Mountain View–Los Altos Union High School District

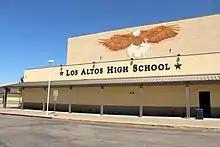
Los Altos High School

The 2018-19 school year had 2,227 students in attendance. The student population was 50% male and 50% female. Its racial makeup was 38% White, 26% Hispanic, 26% Asian, 7% Two or More Races and 1% Black.